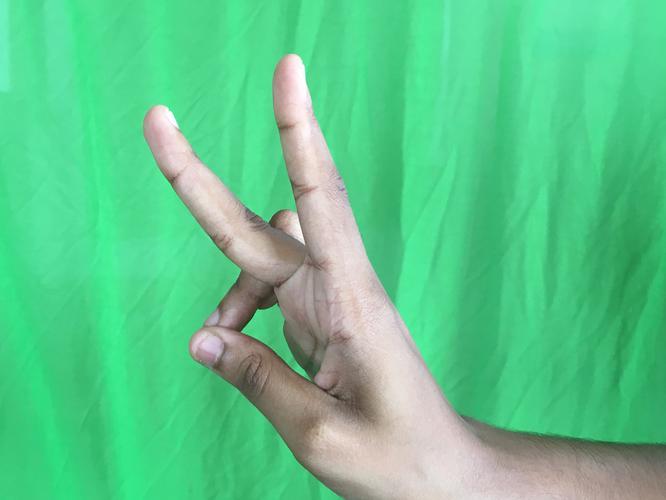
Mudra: Katrimukha
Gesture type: single_hand